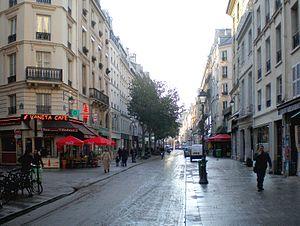
Rue Montmartre - Paris II
La rue Montmartre est une voie ancienne des 1ᵉʳ et 2ᵉ arrondissements de Paris. Elle se prolonge en direction du nord, au-delà du boulevard Montmartre, par la rue du Faubourg-Montmartre.